Protestantism and Islam

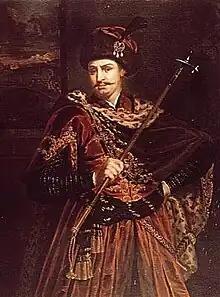
The Hungarian leader Imre Thököly (1657–1705) requested and obtained Ottoman intervention to help defend Protestantism against the repression of the Catholic Habsburg.

Following the sailing of "The Lion" of Thomas Wyndham in 1551, and the 1585 establishment of the English Barbary Company, trade developed between England and the Barbary states, and especially Morocco. Diplomatic relations and an alliance were established between Elizabeth and the Barbary states. England entered in a trading relationship with Morocco detrimental to Spain, selling armour, ammunition, timber, metal in exchange for Moroccan sugar, in spite of a Papal ban, prompting the Papal Nuncio in Spain to say of Elizabeth: "there is no evil that is not devised by that woman, who, it is perfectly plain, succoured Mulocco (Abd-el-Malek) with arms, and especially with artillery".